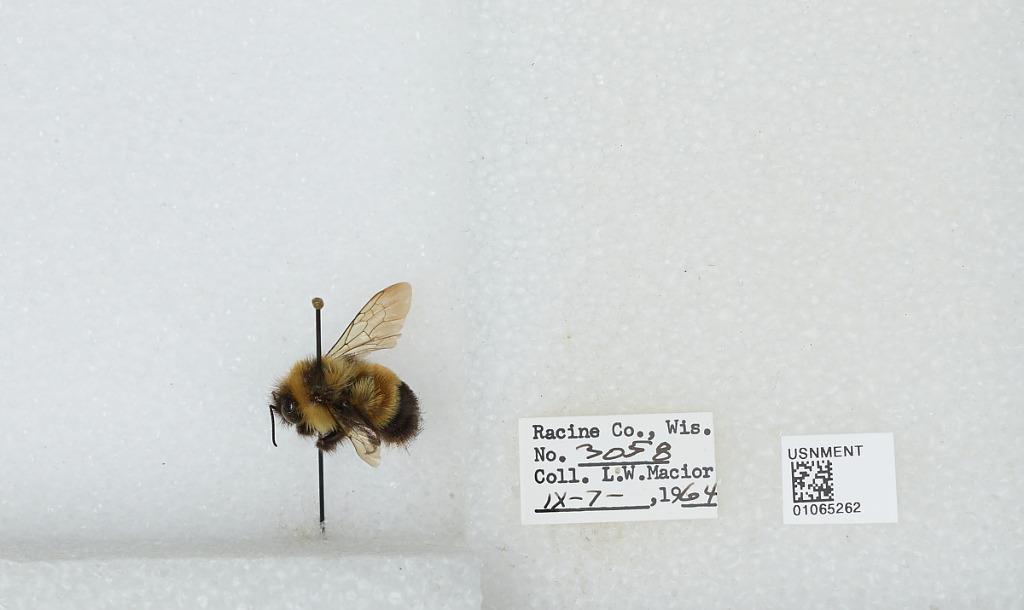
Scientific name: Bombus (Bombus) affinis Cresson
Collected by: L. Macior
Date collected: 1964-9-7
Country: United States
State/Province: Wisconsin
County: Racine
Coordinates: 42.78, -87.76